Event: Nepal Earthquake
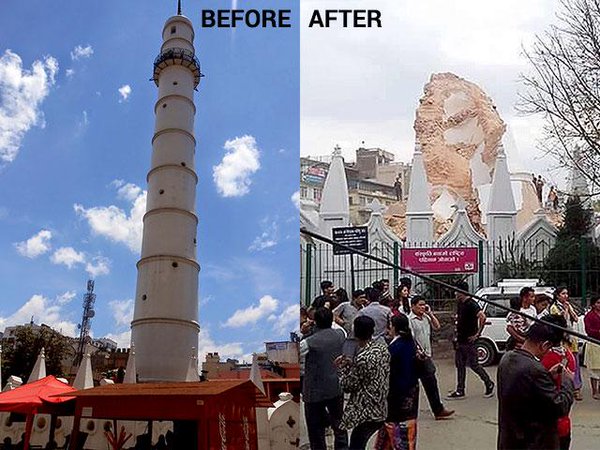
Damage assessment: damage